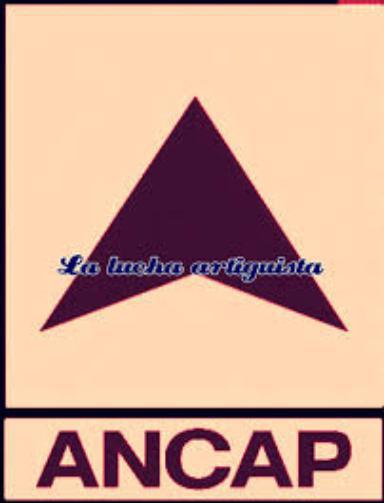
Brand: ANCAP-2
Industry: Transportation